Arctic methane emissions

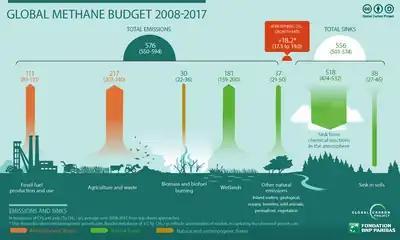
Main sources of global methane emissions (2008-2017): Contributions from the Arctic are part of the fifth column called "other natural emissions".

Arctic methane emissions contribute to a rise in methane concentrations in the atmosphere. Whilst the Arctic region is one of many natural sources of the greenhouse gas methane, there is nowadays also a human component to this due to the effects of climate change. In the Arctic, the main human-influenced sources of methane are thawing permafrost, Arctic sea ice melting, clathrate breakdown and Greenland ice sheet melting. This methane release results in a positive climate change feedback (meaning one that amplifies warming), as methane is a powerful greenhouse gas. When permafrost thaws due to global warming, large amounts of organic material can become available for methanogenesis and may therefore be released as methane.